Bow Bowing, New South Wales

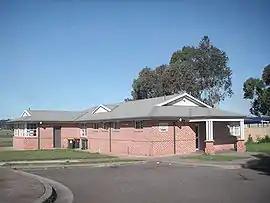
Bow Bowing Neighbourhood Centre

Bow Bowing is a suburb of Sydney, in the state of New South Wales, Australia. Bow Bowing is located 49 kilometres south-west of the Sydney central business district, in the local government area of the City of Campbelltown and is part of the Macarthur region.